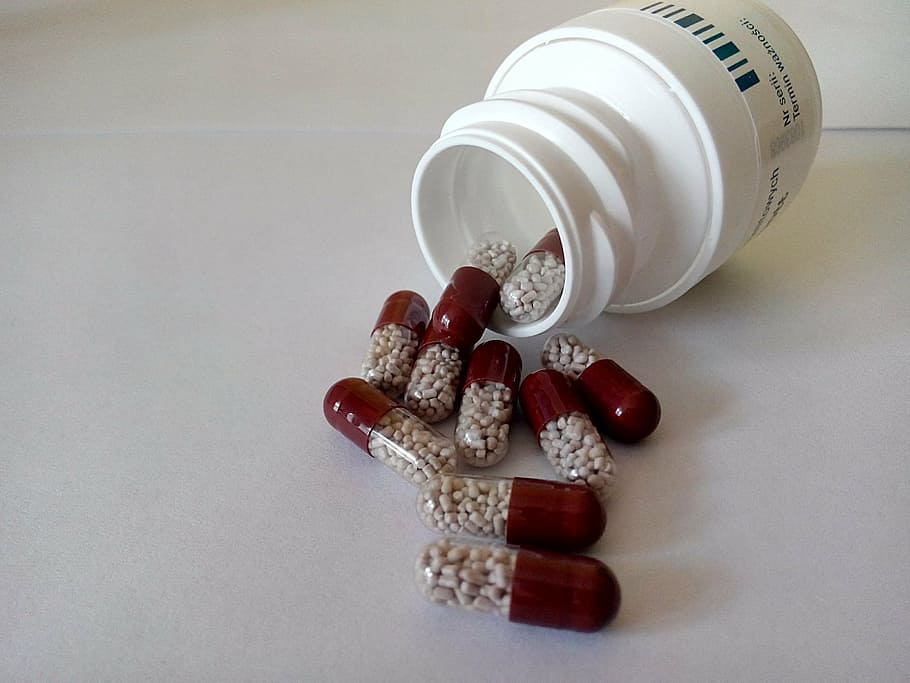
Label: plastic